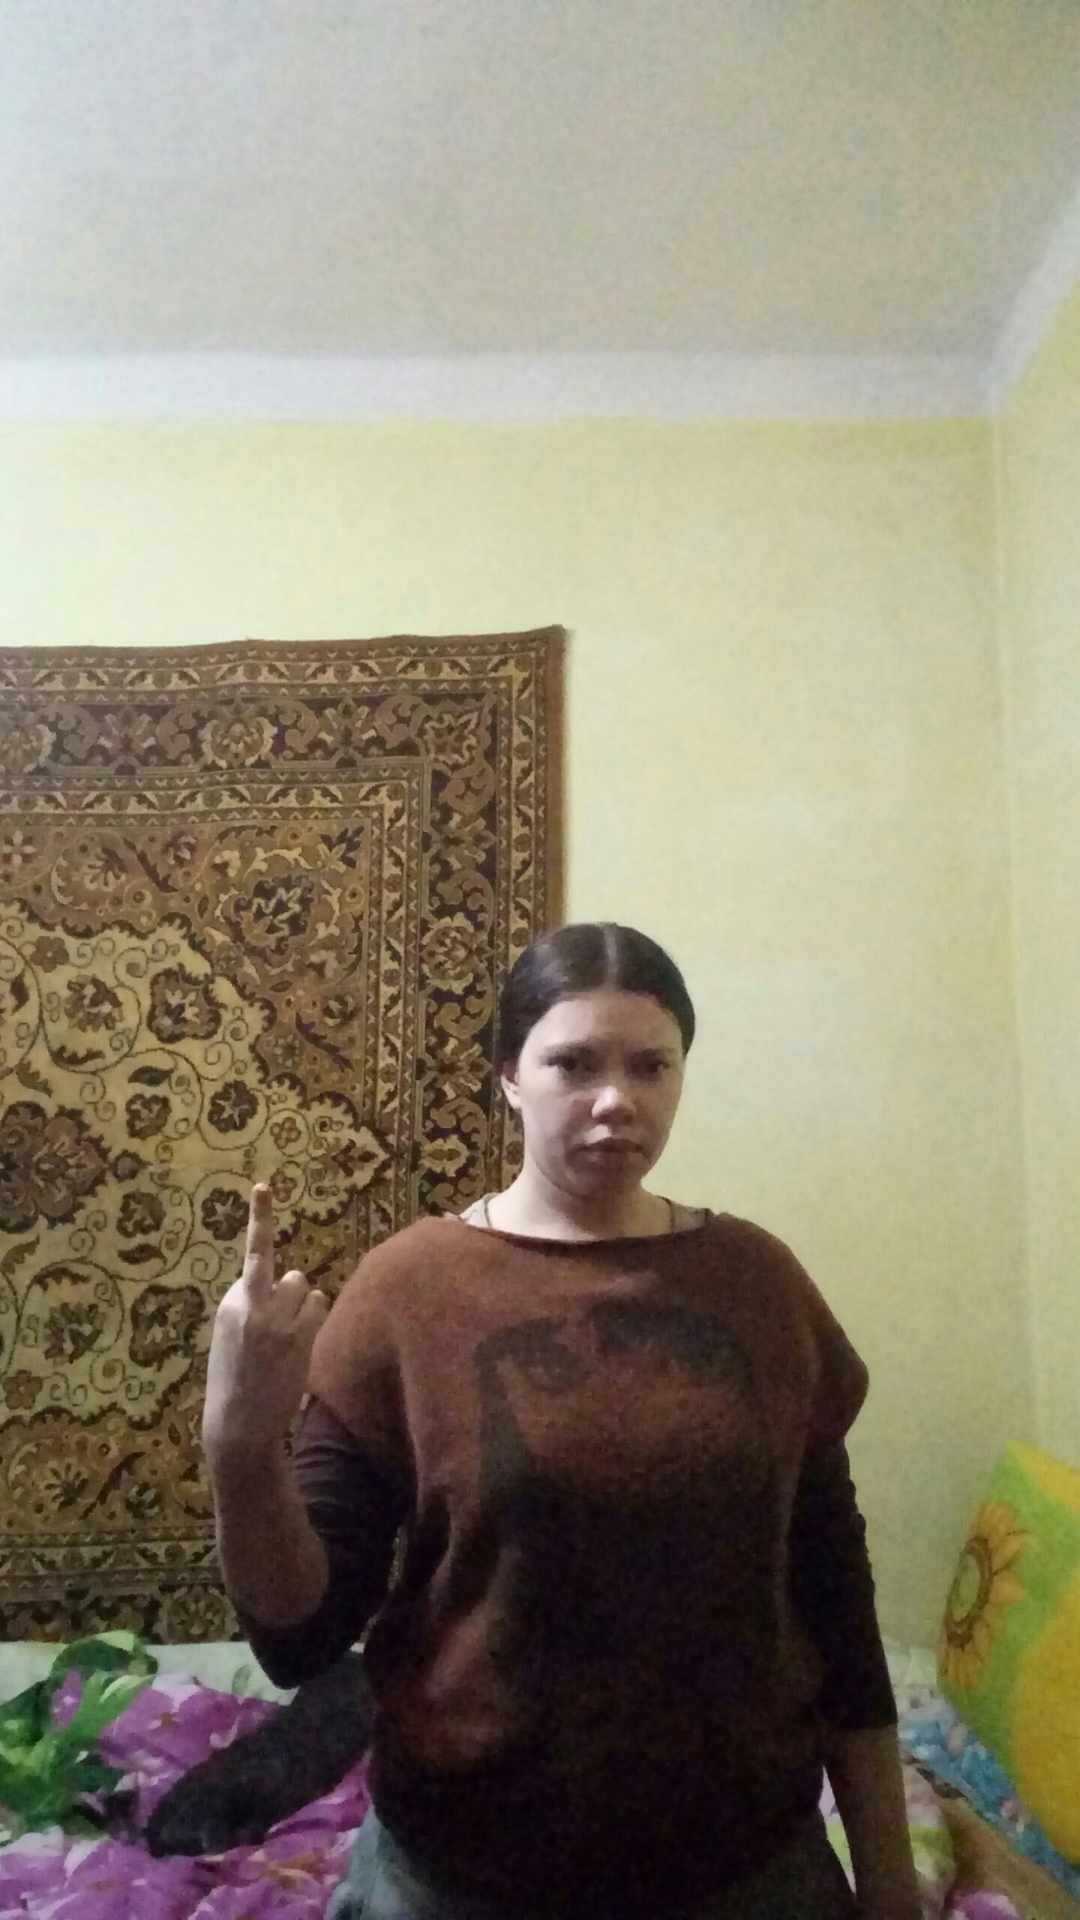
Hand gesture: middle_finger